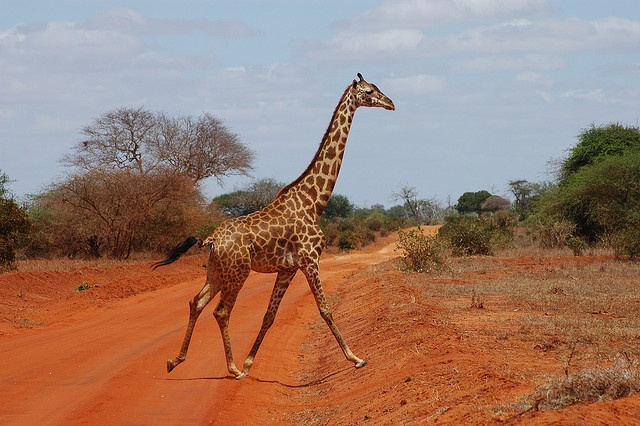
A tall giraffe walking across a dirt road.
A giraffe crossing across a red clay road.
A tall giraffe is running across the dirt road.
A giraffe crossing a dirt road, with trees and shrubs in the background.
A giraffe trotting across a dirt path in the wild desert.